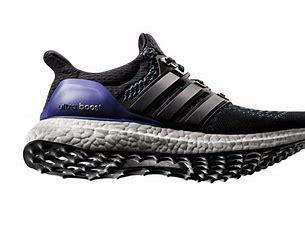
Brand: Adidas
Model: Ultra Boost